M31 HEAT rifle grenade

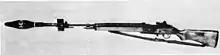
An M31 HEAT rifle grenade fitted to an M14 rifle

The M31 HEAT is a fin-stabilized anti-tank rifle grenade designed in the late 1950s to replace the Belgian ENERGA rifle grenade which was adopted by the US Army and US Marines as an emergency stop-gap measure during the Korean War. Like the ENERGA, it has a nose-initiated, based-detonated HEAT warhead, but unlike the ENERGA, the mechanical impact fuse system is replaced with a less complex and more reliable piezo-electric fuse system which also allows higher angles of impact, up to 65 degrees.